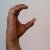
The image shows a hand gesture representing the letter 'C' in Indian Sign Language.